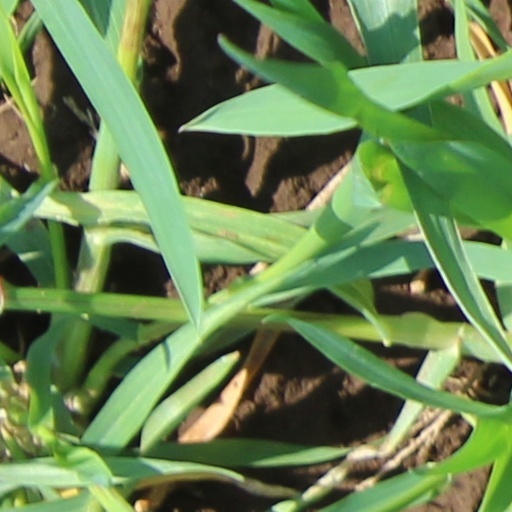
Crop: wheat